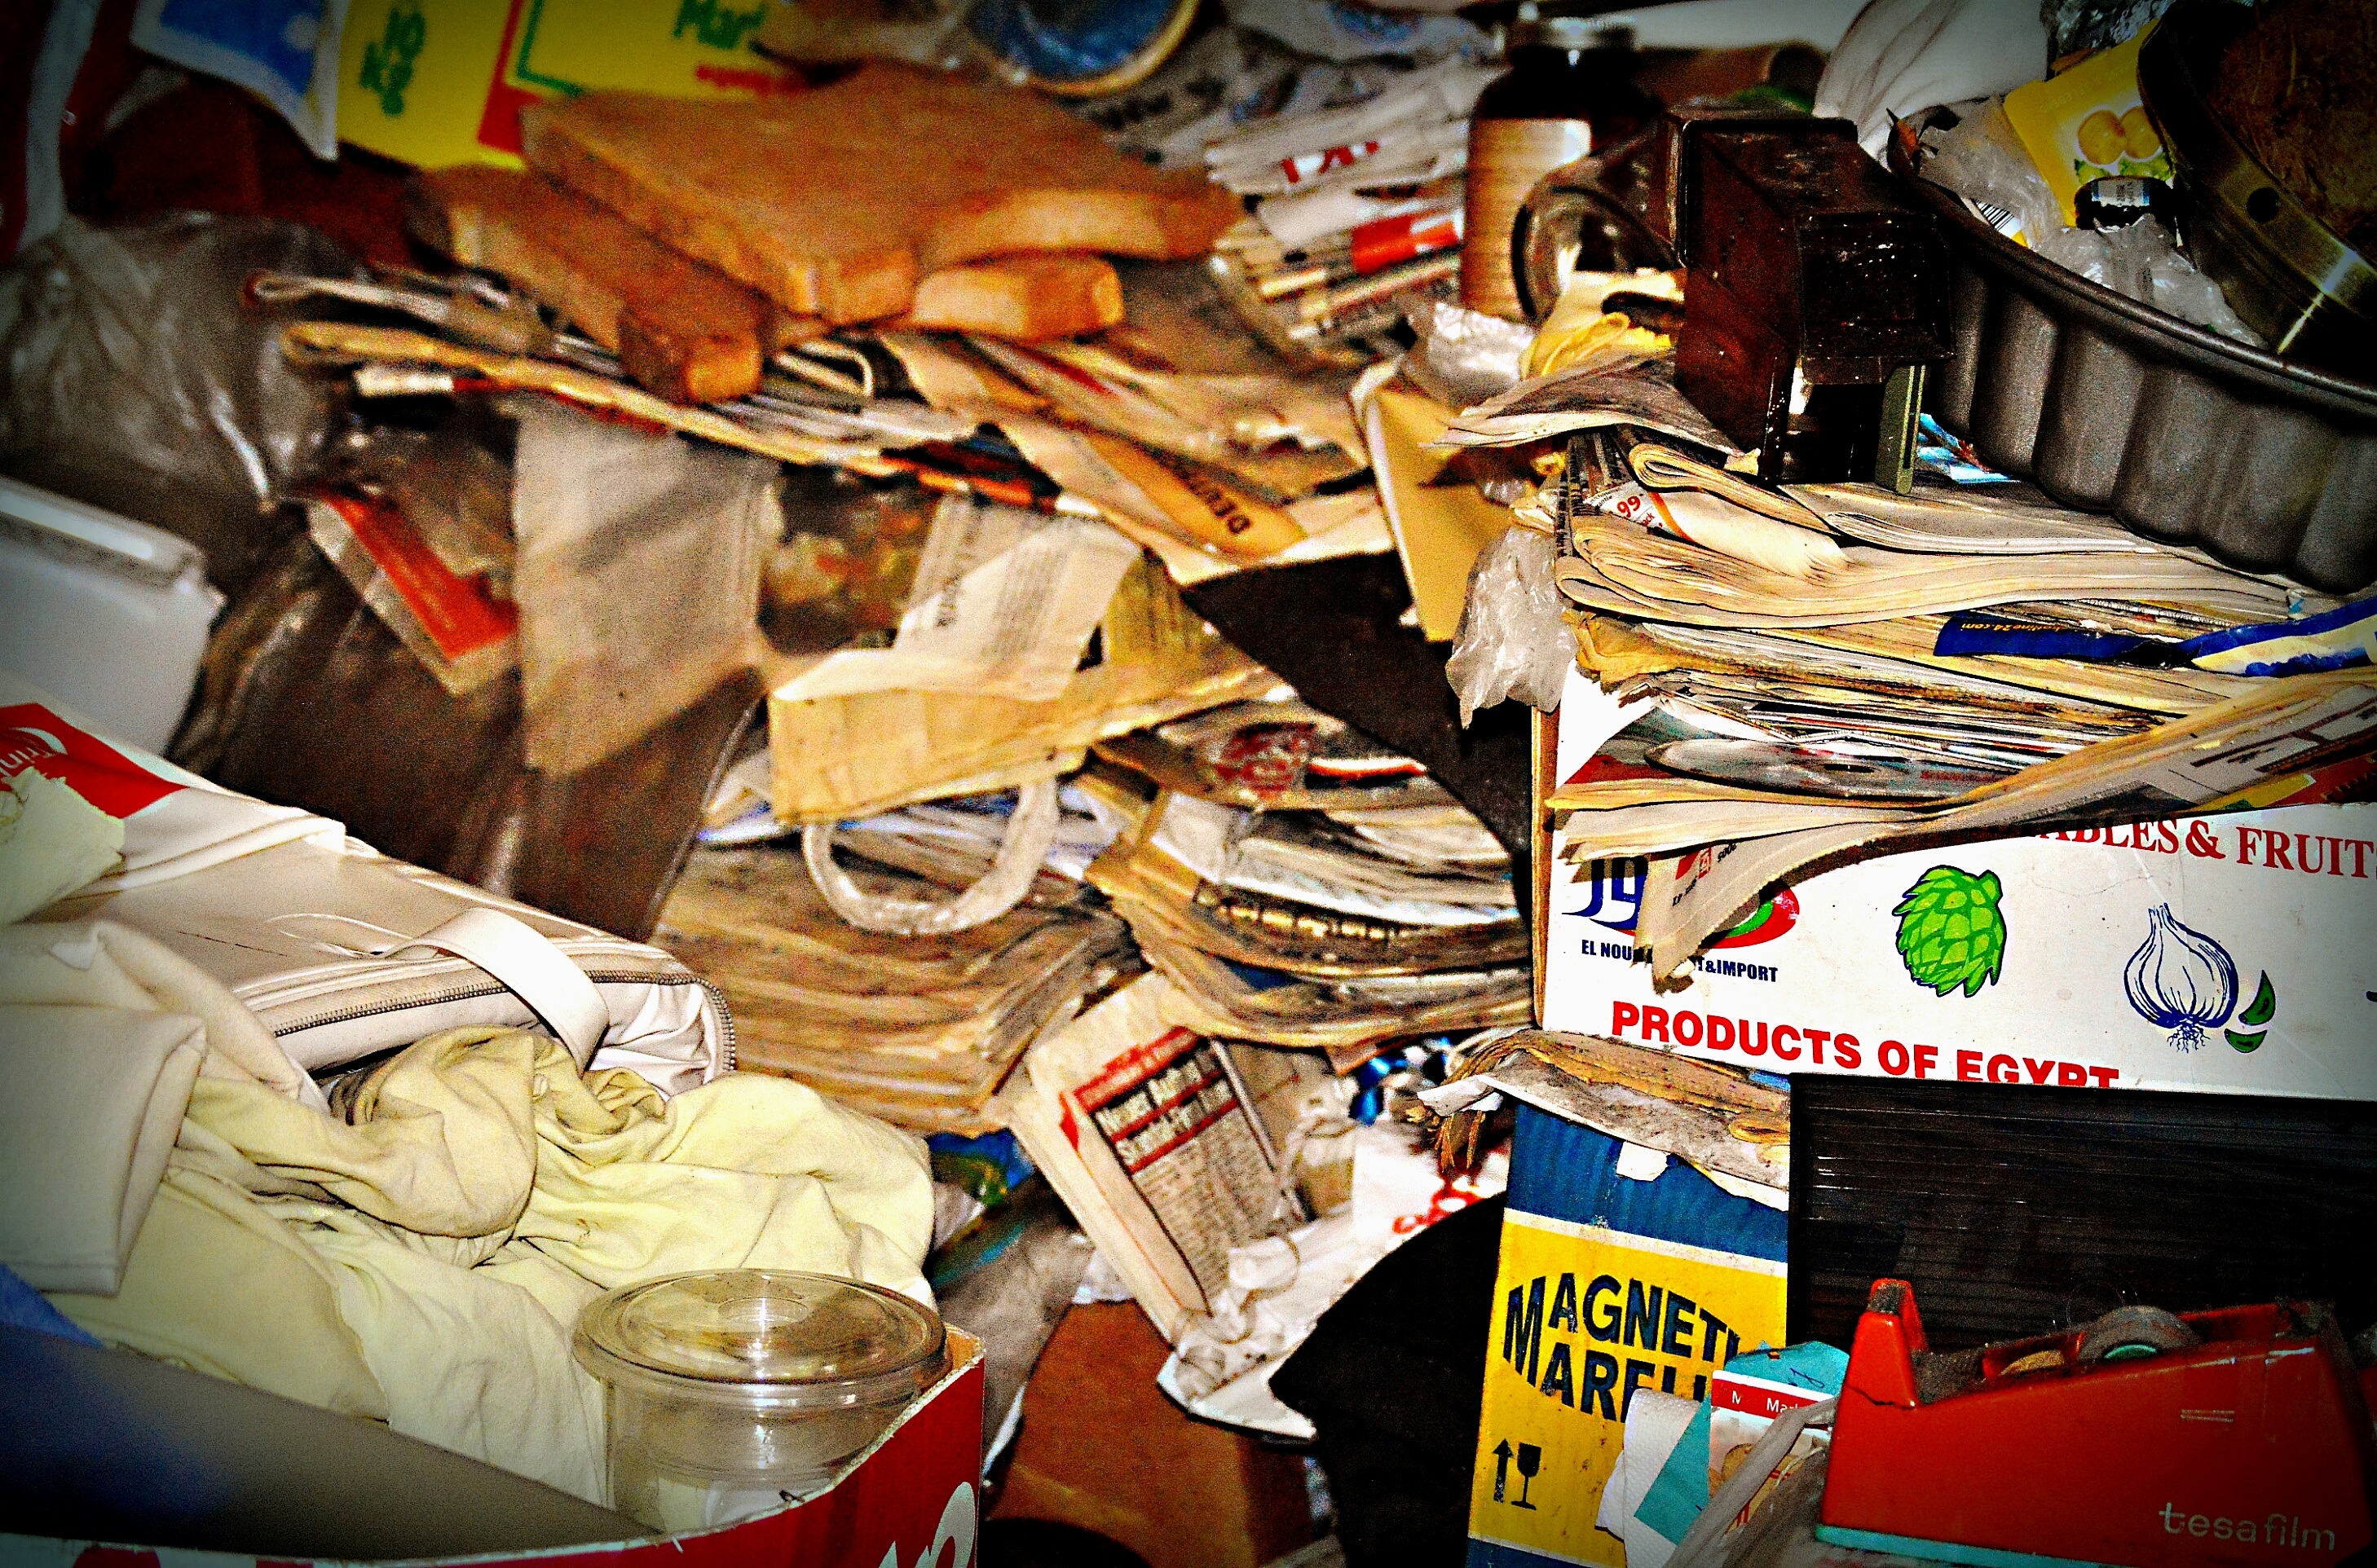
help, art, garbage, collect, disease, messie, messie syndrome, messie apartment, useless witness, compulsive